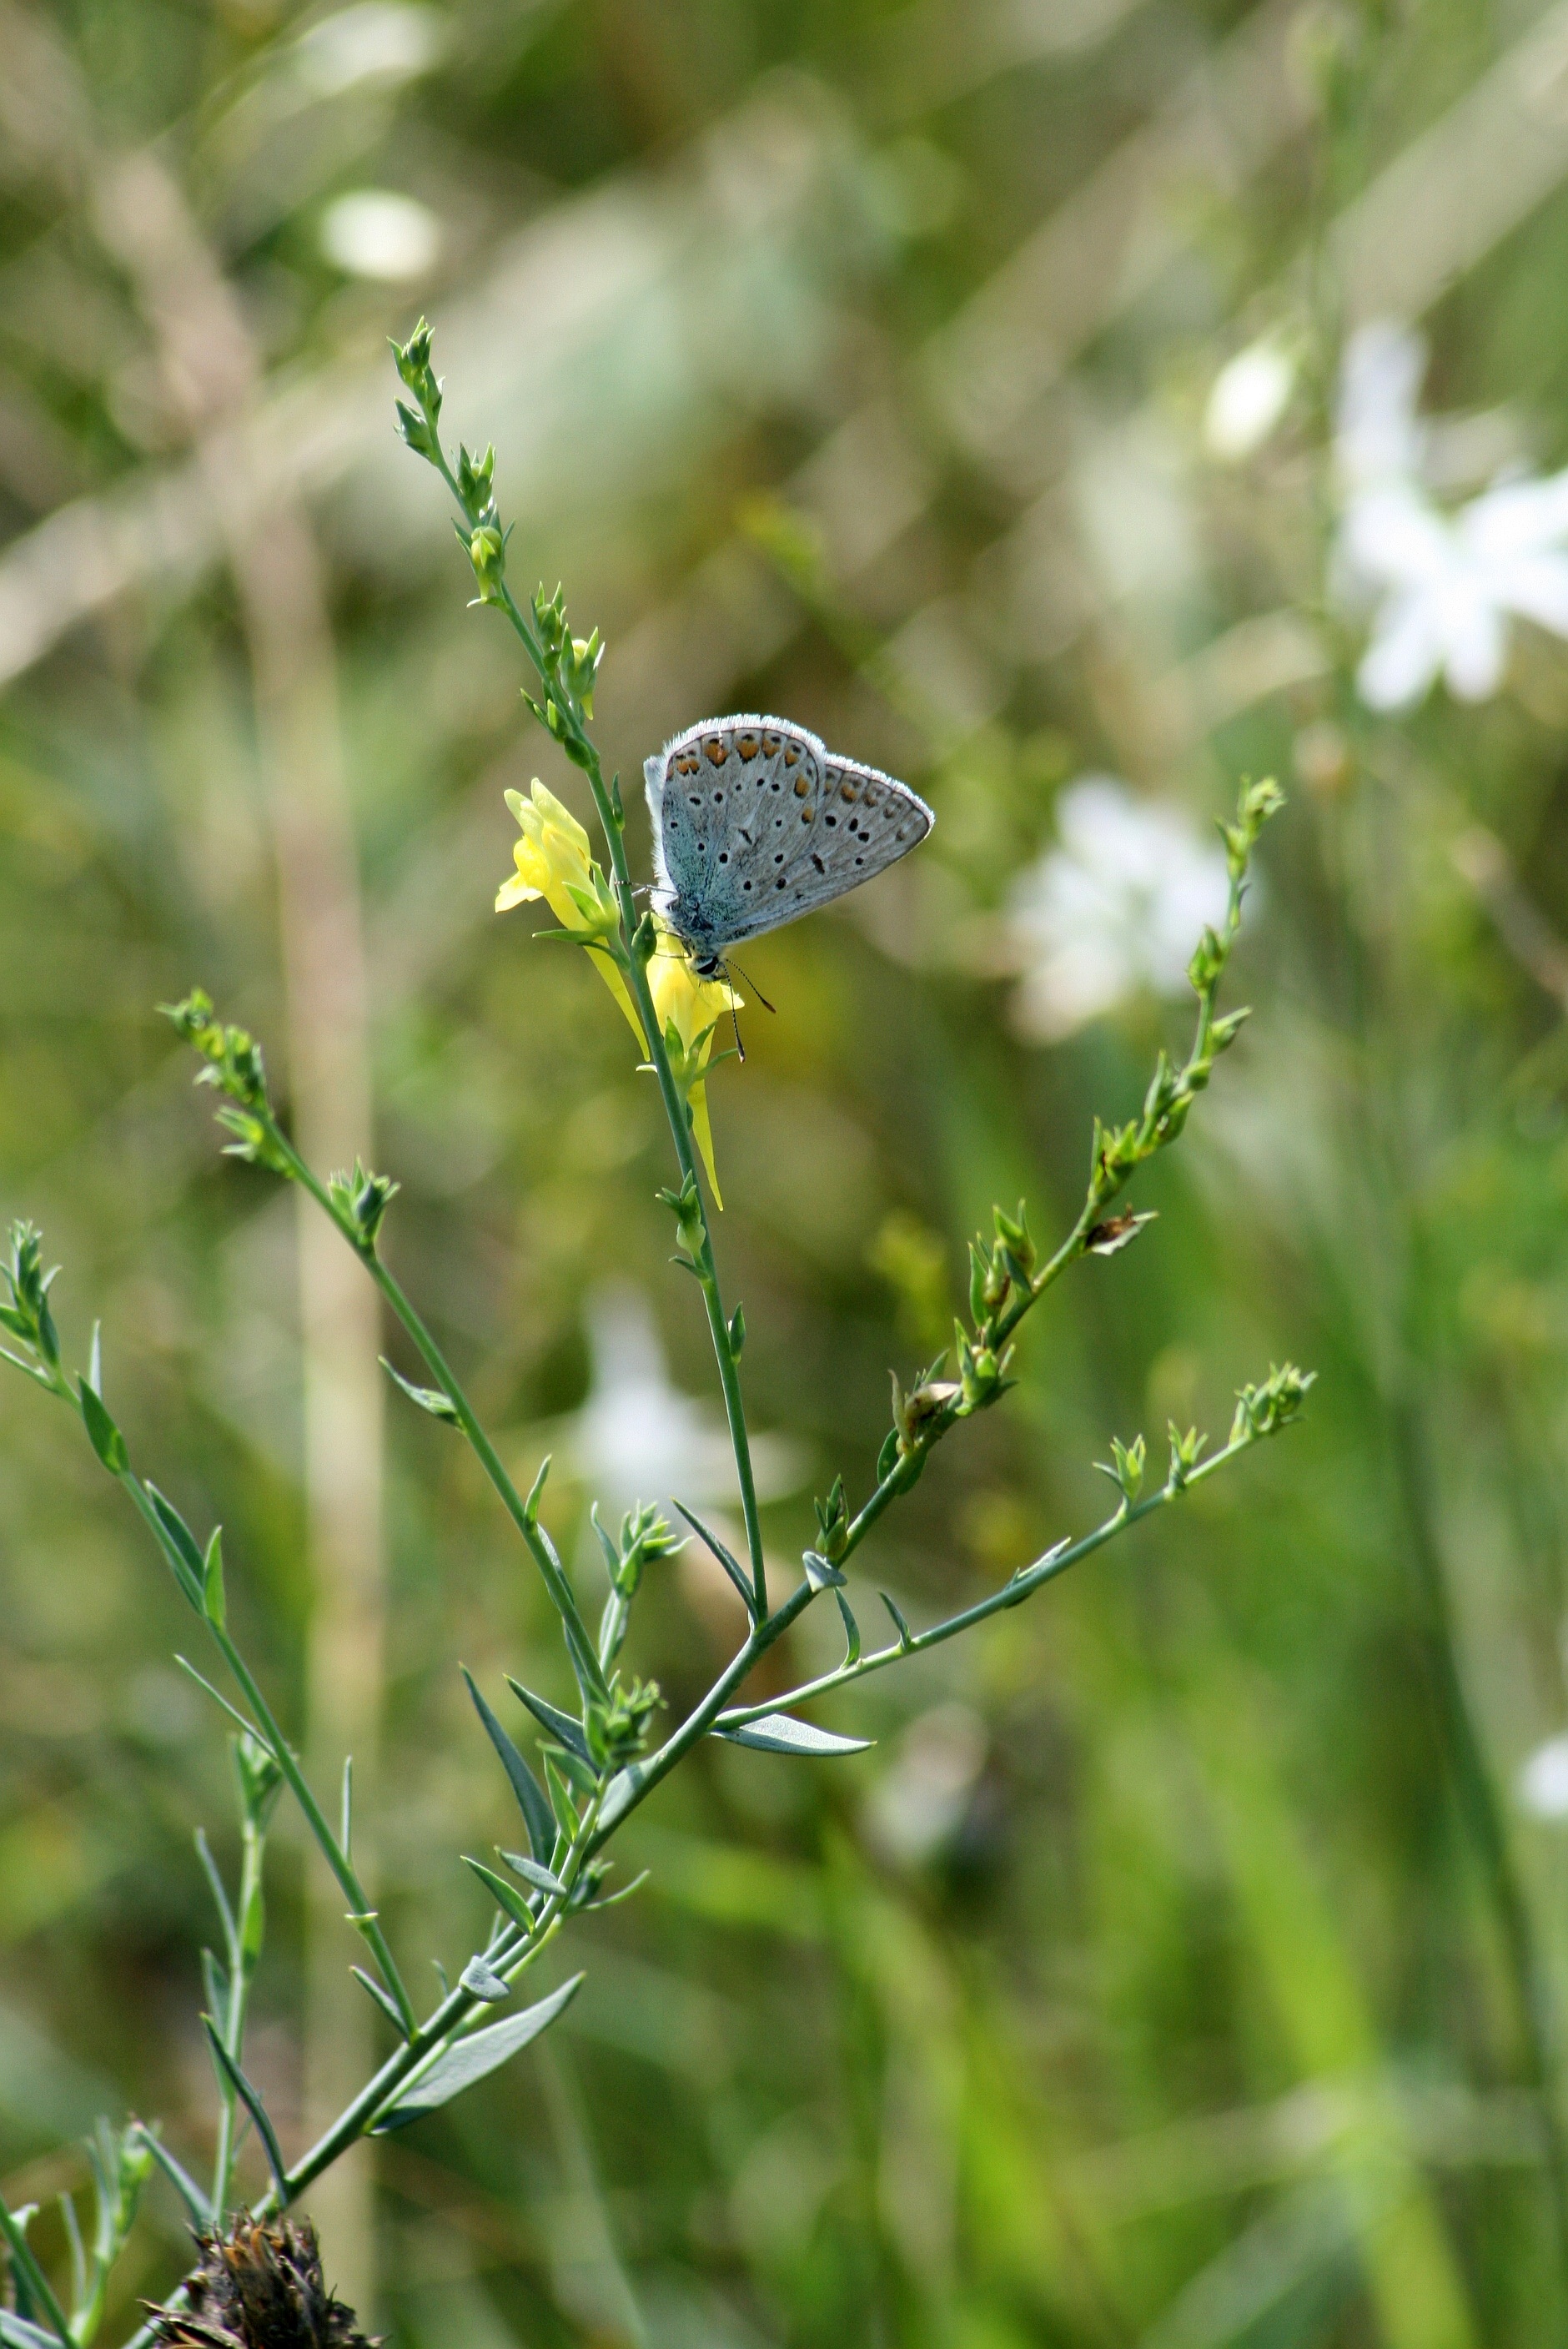
nature, grass, branch, plant, field, meadow, leaf, flower, animal, wildlife, green, insect, botany, butterfly, flora, fauna, invertebrate, wildflower, flowers, macro photography, flowering plant, grass family, land plant